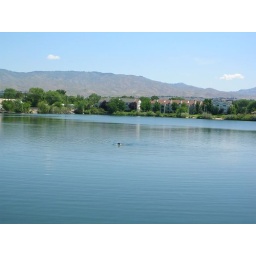
A young boy swimming in a lake on the Boise greenbelt creates a ripple effect...